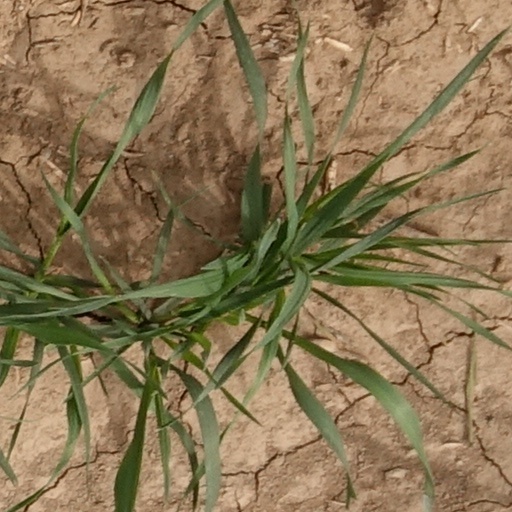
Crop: wheat